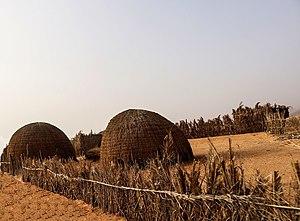
Mhaïreth ou M'Heirth est l'une des plus grandes oasis de l'Adrar en Mauritanie. Elle s'étend sur près de sept kilomètres.